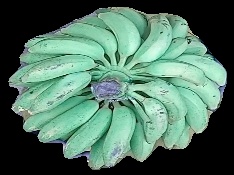
Variety: elakki-bale
Grade: grade1